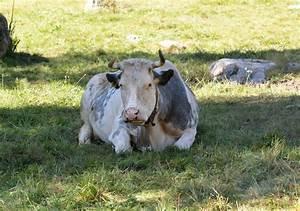
cow